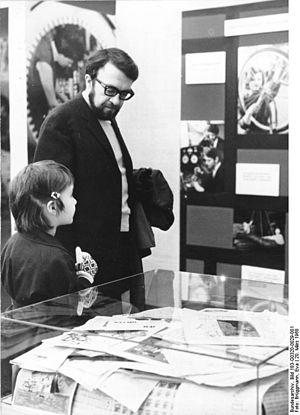
Wolfgang Kieling est un acteur allemand.